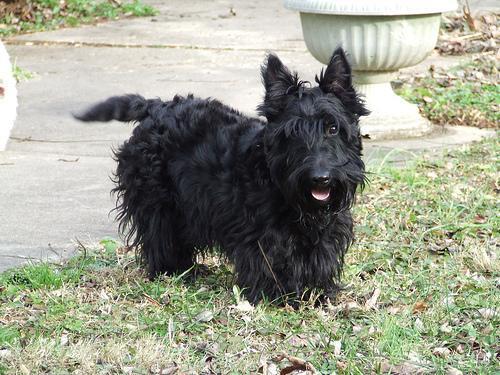
Scotch_terrier